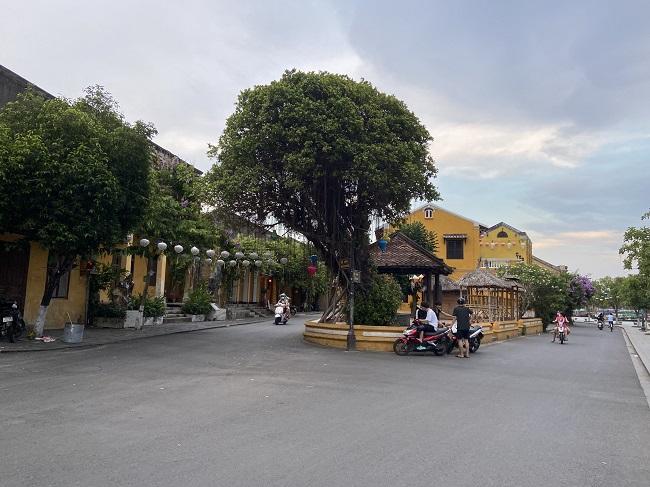
có một chiếc xe máy màu trắng đang di chuyển trong con đường bên trái